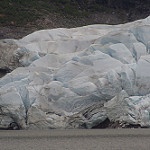
Label: glacier